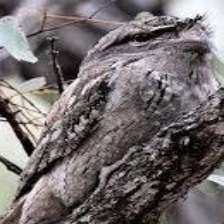
Species: TAWNY FROGMOUTH
Scientific name: PODARGUS STRIGOIDES